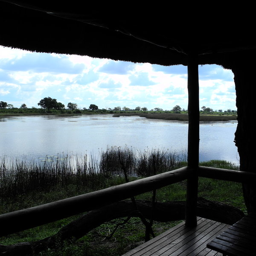
each chalet has views over the water